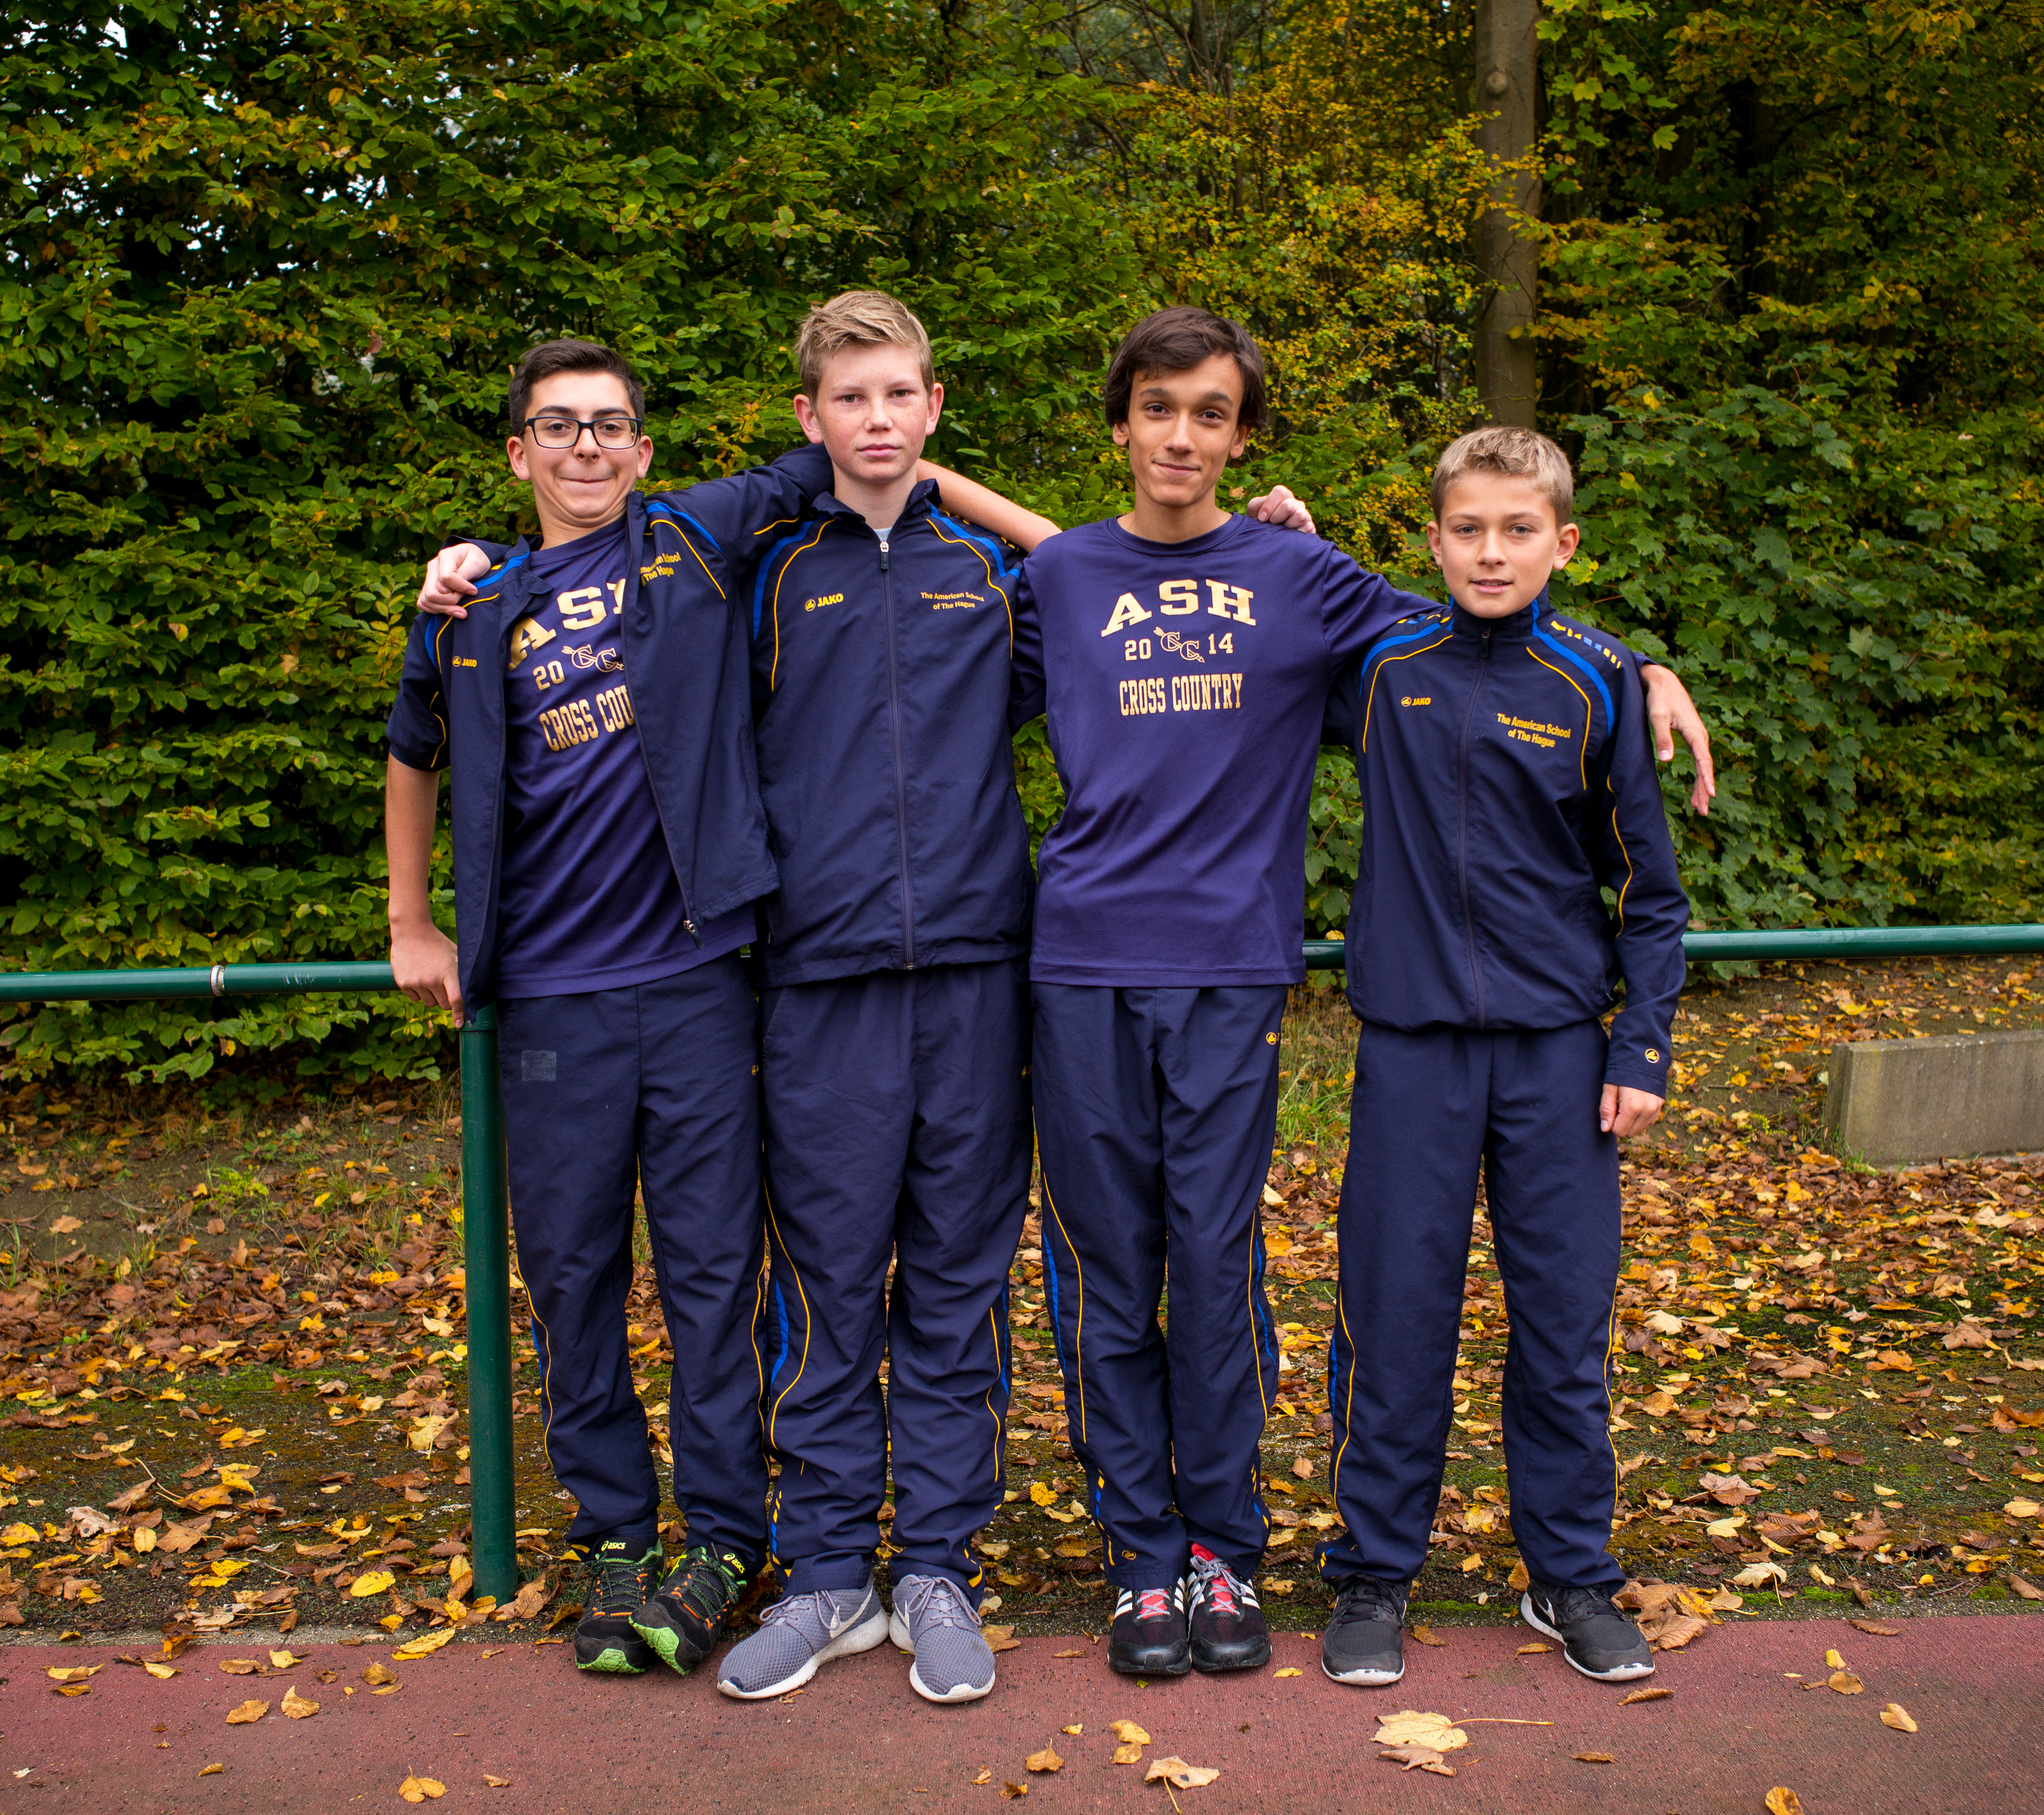
person, country, photo, portrait, high, cross, player, hague, netherlands, m, american, team, boys, school, runners, 28, junior, leica, 240, summicron, varsity, athletes, xc, competition event